Kalpasar Project

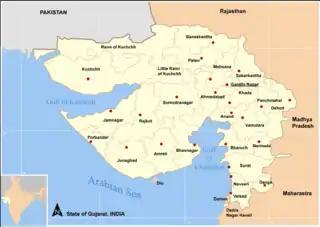
The Gulf of Khambat is at the right-lower-center of the map of Gujarat on the Arabian Sea.

The Kalpasar Project or the Gulf of Khambhat Development Project envisages building a 30 km dam across the Gulf of Khambat in India for establishing a huge fresh water coastal reservoir for irrigation, drinking and industrial purposes. The project with 30 km sea dam will have the capacity to store 10 billion cubic meters fresh water, equating to 25% of Gujarat’s average annual rainwater flow, from the rivers like Narmada, Mahi, Dhadhar, Sabarmati, Limbdi-Bhagovo, and two other minor rivers. A 10 lane road link will also be set up over the dam, greatly reducing the distance between Saurashtra and South Gujarat. The project, which will create world's largest freshwater lake in marine environment, will cost INR90,000 crore or US$12.75 billion (2015-16 estimates with 8% annual inflation) excluding the cost of tidal power plant. Project entails construction of the main ""Kalpasar dam"" across Gulf of Khambat and another Bhadbhut barrage on Narmada river, as well as a canal connecting the two.